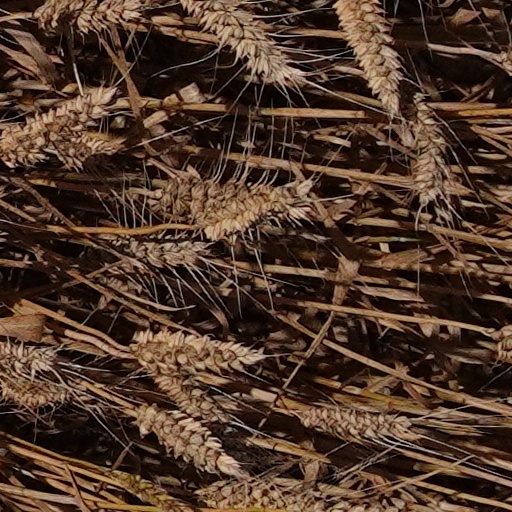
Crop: wheat